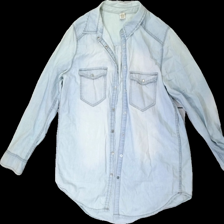
View: front
Type: Shirt
Category: Ladies
Brand: Gina Tricot
Colors: Blue
Material: 100% Cotton
Cut: Regular
Size: 36
Stains: Minor
Damage: stain
Damage location: top center
Price range: <50
Recommended usage: Recycle
Description: Blue shirt with collar